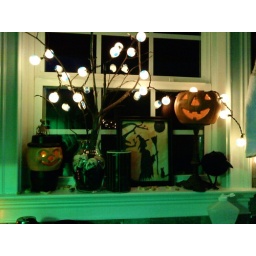
My Halloween window in the kitchen